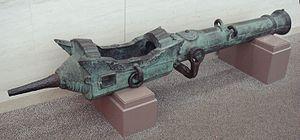
Un pierrier à boîte est un type de pierrier à chargement par la culasse inventé au XIVᵉ siècle, pouvant pivoter sur un émerillon. Le chargement est effectué en insérant une chambre amovible ayant la forme d’un mug, contenant la poudre à canon et le projectile. Plusieurs chambres peuvent être préparées à l’avance, ce qui permet d’obtenir une cadence de tir relativement élevée en les utilisant successivement, ce qui en fait une arme efficace pour un rôle antipersonnel. Le pierrier à boîte a été utilisé pendant plusieurs siècles, tant en Europe qu’en Asie et en Afrique.
L'utilisation de l'artillerie au Japon a commencé au cours de la période Sengoku au XVIᵉ siècle et s'est développée jusqu'à nos jours.